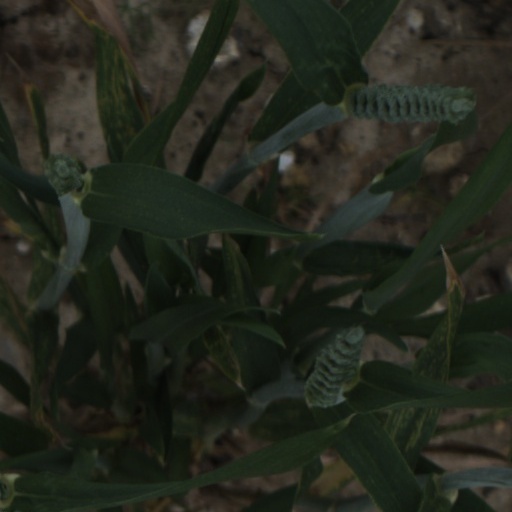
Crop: wheat